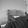
ASL letter: H